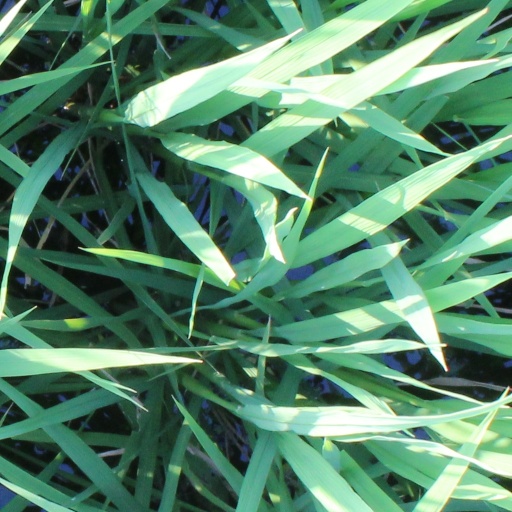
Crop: rice